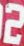
Number: 2